Edwin Carewe

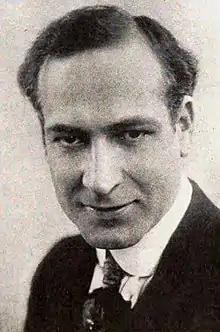
Carewe in 1918

Edwin Carewe (Chickasaw Nation, March 3, 1883 – January 22, 1940) was a Native American motion picture director, actor, producer, and screenwriter.